Kanji Tatsumi

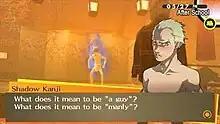
While acting as a gay stereotype, Kanji's Shadow reveals his gender insecurities. This was one of the most discussed themes between writers.

Kanji's sexuality is one of the most controversial elements of "Persona 4" for North American players according to 1UP.com's Andrew Fitch. Fitch worried that both gay and straight players in North America may be offended by how he was designed. Atlus senior project manager Masaru Nanba remarked on how popular the interpretation of Kanji and his Shadow were in the west in an interview with "Famitsu" in 2013. CVG Online's Matthew Pellett called the examination of his sexuality a "first" for Japanese role-playing games. Game Career Guide's Patrick Hayes stated that Shadow Kanji represents his "confusion over manhood and sexuality." Larry Hester of Complex ranked him the sixth best LGBT character in video games. IGN's Keza MacDonald cited Kanji as one of the few playable gay characters in a Japanese video game. Kotaku's Jason Schreier suggested that his lack of understanding of his sexuality comes from his young age. Colette Bennett, editor for Destructoid, felt that most American gamers would think Kanji was gay. She also felt that American designers were not "comfortable with portraying characters like Kanji." VG247's Julie Horup listed Kanji as an example of a homosexual character in video games. "Huffington Post" also featured it in a list of LGBT video game characters. Salon's Luke Winkie chose Kanji as his favourite LGBT character in video games. He stated, "By the end of the game you remember Kanji as your friend, not a kid in the closet."